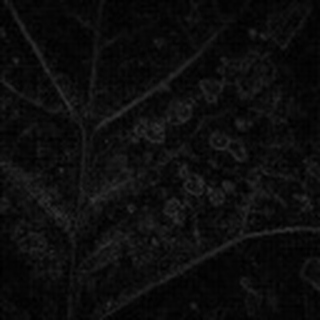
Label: cotton_target_spot